Jodie Whittaker

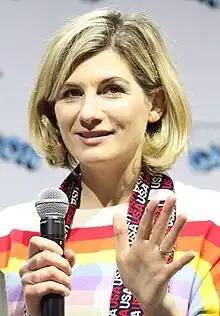
Whittaker at GalaxyCon Columbus in 2022

Jodie Auckland Whittaker (born 17 June 1982) is an English actress. She is best known for her roles on television as Beth Latimer in "Broadchurch" (2013–2017) and the Thirteenth Doctor in "Doctor Who" (2017–2022, 2025).